King of Prism: Pride the Hero

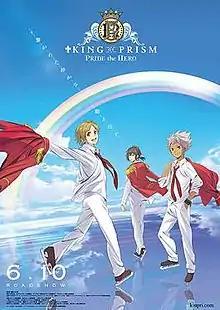
Theatrical release poster

King of Prism: Pride the Hero is a 2017 Japanese animated film produced by Tatsunoko Production and Avex Pictures based on Takara Tomy's "Pretty Rhythm" franchise. The story focuses on side characters from the animated television series "", which aired from 2013 to 2014, and is a direct sequel to the 2016 film "King of Prism by Pretty Rhythm". A sequel titled "" was released in 2019.